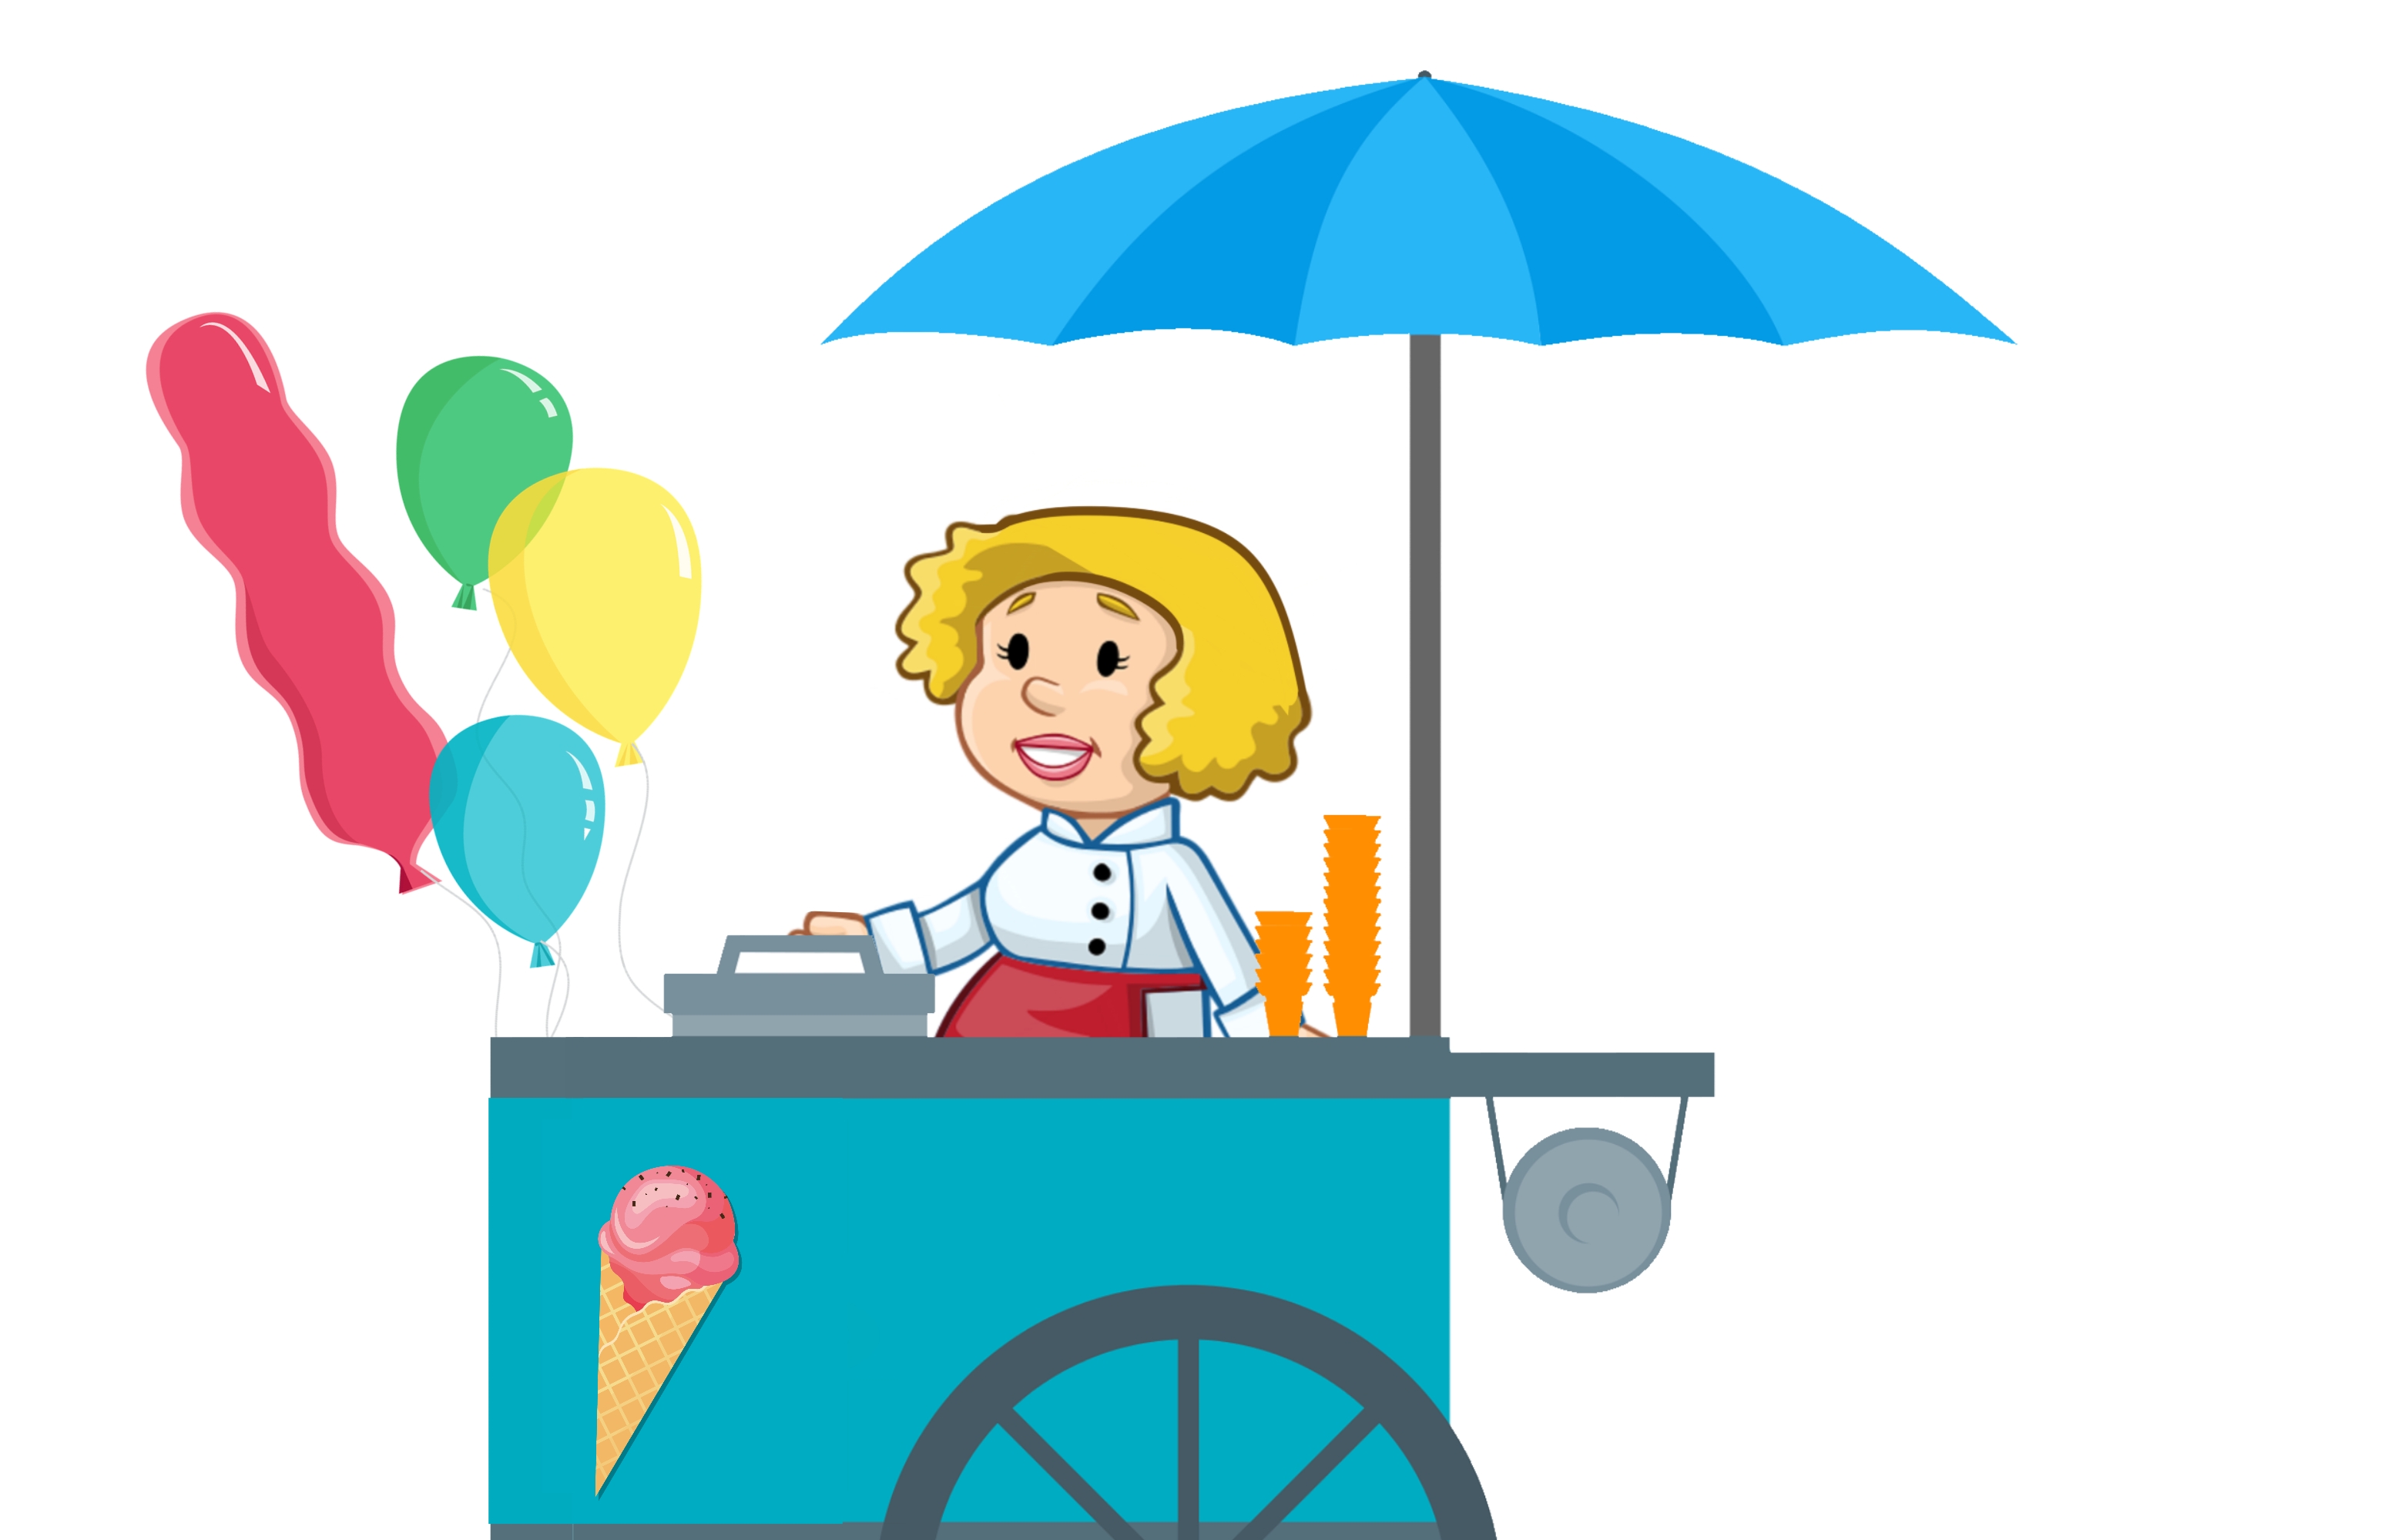
ice cream, cart, car, woman, cafe, cream, delicious, fun ice, icecream, kiosk, market, outdoor, seller, selling, stand, street, summer, table, trolley, van, vanilla, wagon, balloon, cartoon, turquoise, clip art, illustration, umbrella, graphics, art